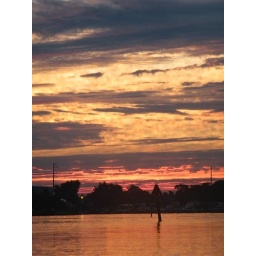
bright pink clouds on the horizon, yellow-orange and purple clouds above